Nakia (comics)

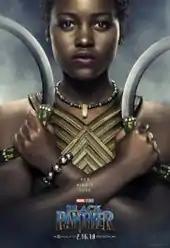
Lupita Nyong'o as Nakia in a character poster for the 2018 film "Black Panther".

Nakia appears in media set in the Marvel Cinematic Universe (MCU), portrayed by Lupita Nyong'o. This version hails from Wakanda's River Tribe, is a former Dora Milaje who became a War Dog, an international spy for Wakanda, and was previously in a relationship with T'Challa.